Shinedown

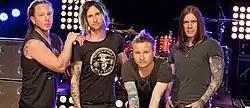
Shinedown in 2012

Work on a fourth studio album began in February 2011, with the band spending the first half of the year writing and demoing over 33 songs. The band again decided to work with Cavallo as a producer, but moved into a new sound and lyrical direction on the album, capturing a more of a message of "empowerment, perseverance, and inspiration", inspired by Smith's then-recent change of getting sober and living a healthier lifestyle, and the new band members contributing to the writing process for the first time on an album. The recording process wrapped up about a year later in February 2012, and the album, "Amaryllis," was released the next month, on March 27, 2012, in 30 countries simultaneously, through a joint release between Atlantic and Roadrunner Records in countries Atlantic did not distribute into. "Amaryllis" debuted at number four on the "Billboard 200" charts, selling 106,000 copies in its opening week. While the opening sales doubled the debut of "The Sound of Madness", overall sales fell well short, with the album only being certified Gold, indicating a half million copies sold.